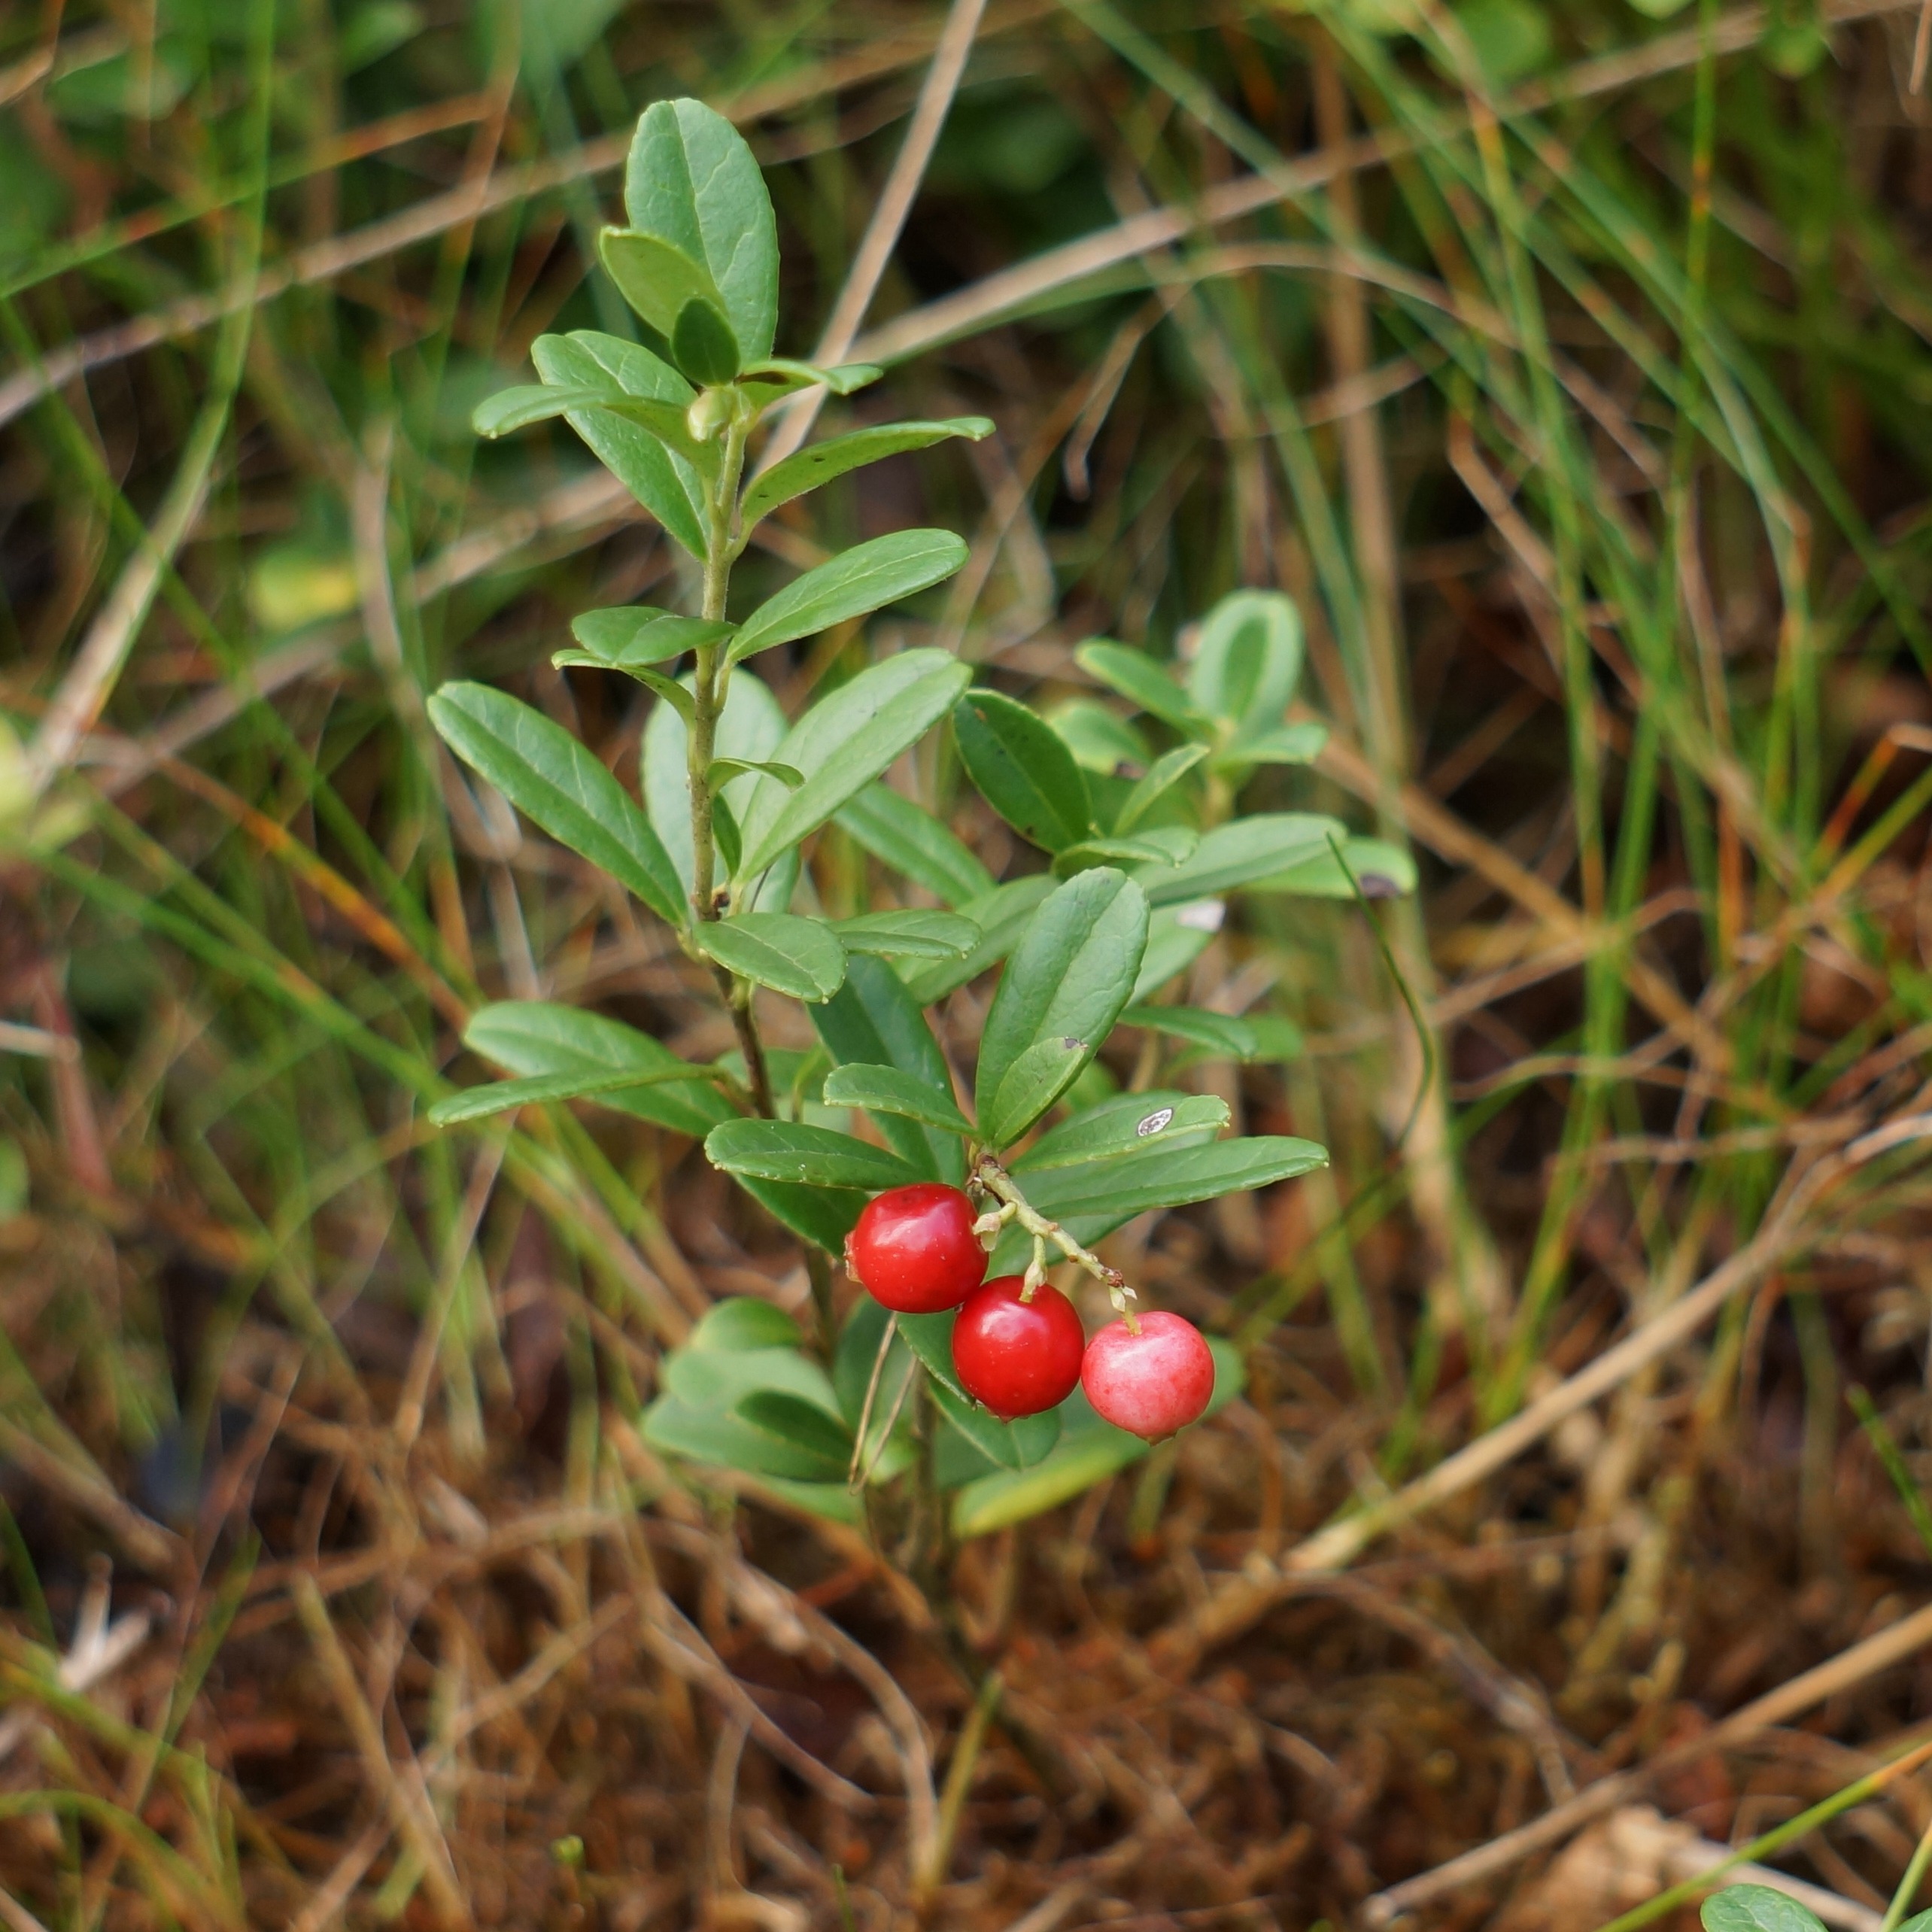
plant, fruit, berry, leaf, flower, food, green, herb, produce, evergreen, botany, flora, wildflower, shrub, macro photography, flowering plant, cowberry, finnish wild berries, lingonberry, land plant, arctostaphylos uva ursi, heather plant